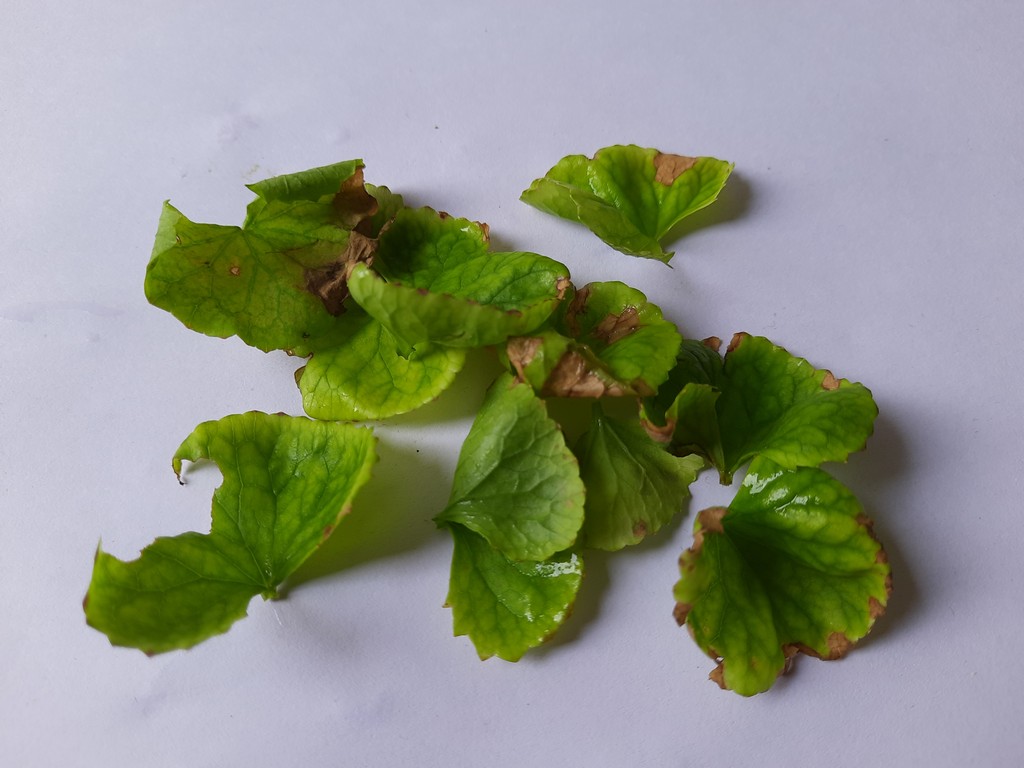
Label: Unhealthy